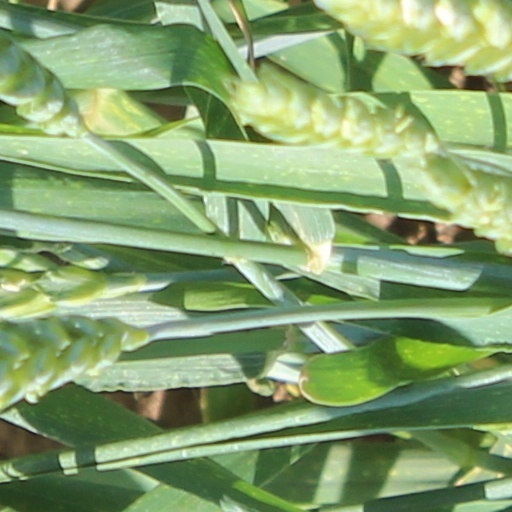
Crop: wheat